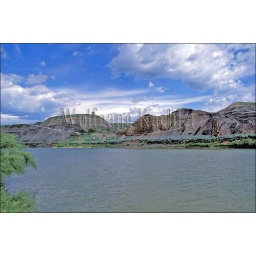
Canada, alberta, near drumheller, canadian badlands, red deer river, suspension bridge